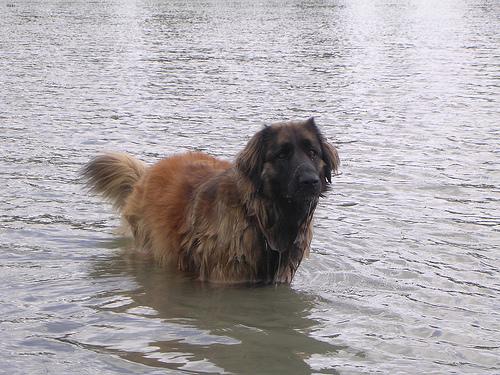
Breed: leonberger